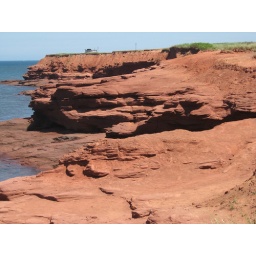
We rented a beach house in PEI. and this was our spectacular view from. our front door